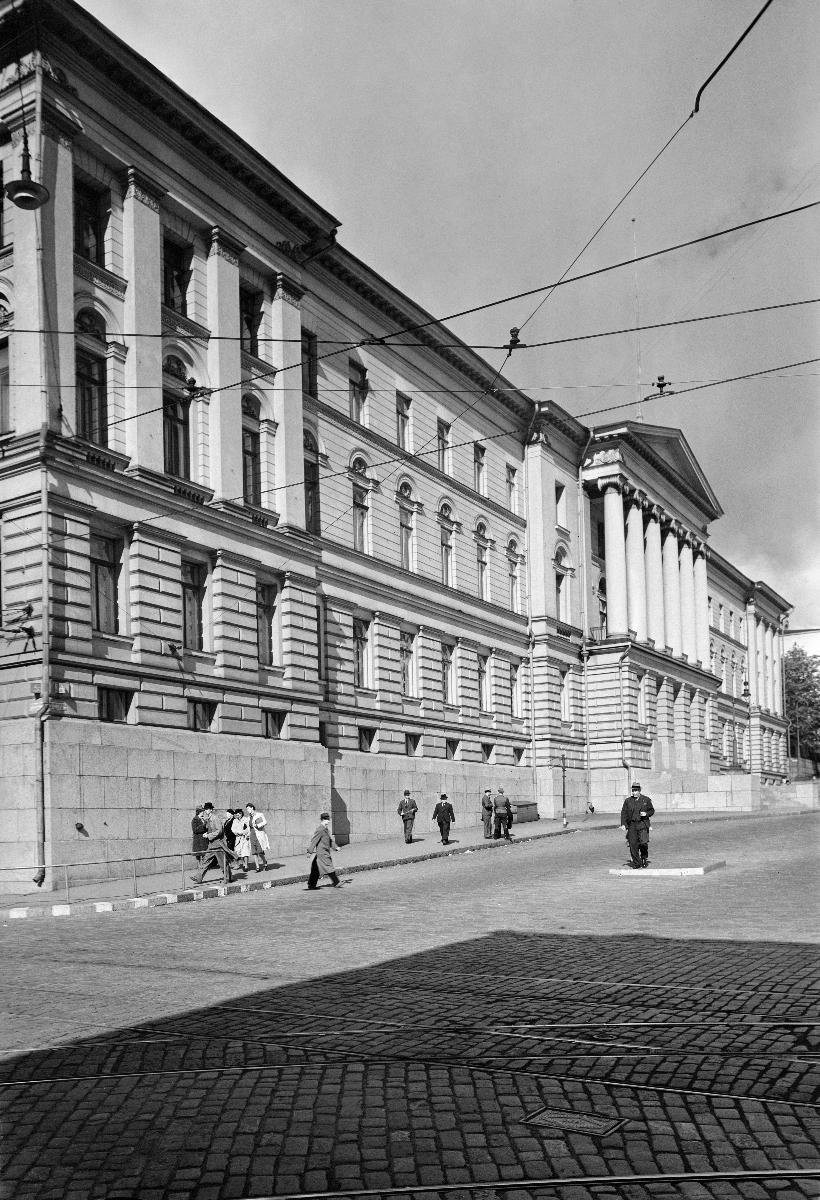
Helsingin yliopiston 300-vuotisjuhlat
Helsingfors universitets 300-årsjubileum; Tricentennial Celebrations of the University
sisällön kuvaus: Helsingin yliopiston 300-vuotisjuhlat Helsingissä 4.9.1940. Kuvassa Helsingin yliopisto. content description: Helsinki University tricentennial celebrations in Helsinki 4.9.1940. In the picture Helsinki university. innehållsbeskrivning: Helsingfors universitets 300-årsjubileum i Helsingfors 4.9.1940. I bilden Helsingfors universitet.
Kuvaaja: Sundström, Hugo, kuvaaja
Vuosi: 1940
Paikka: Suomi, Uusimaa, Helsinki
Aiheet: HBL; yliopistot; rakennukset; ulkokuva; universities; buildings; högskolor; byggnader; universitet; exteriör; exterior